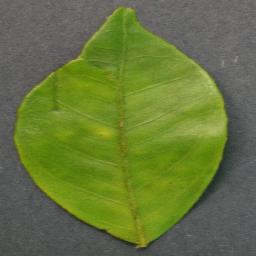
Label: Orange___Haunglongbing_(Citrus_greening)